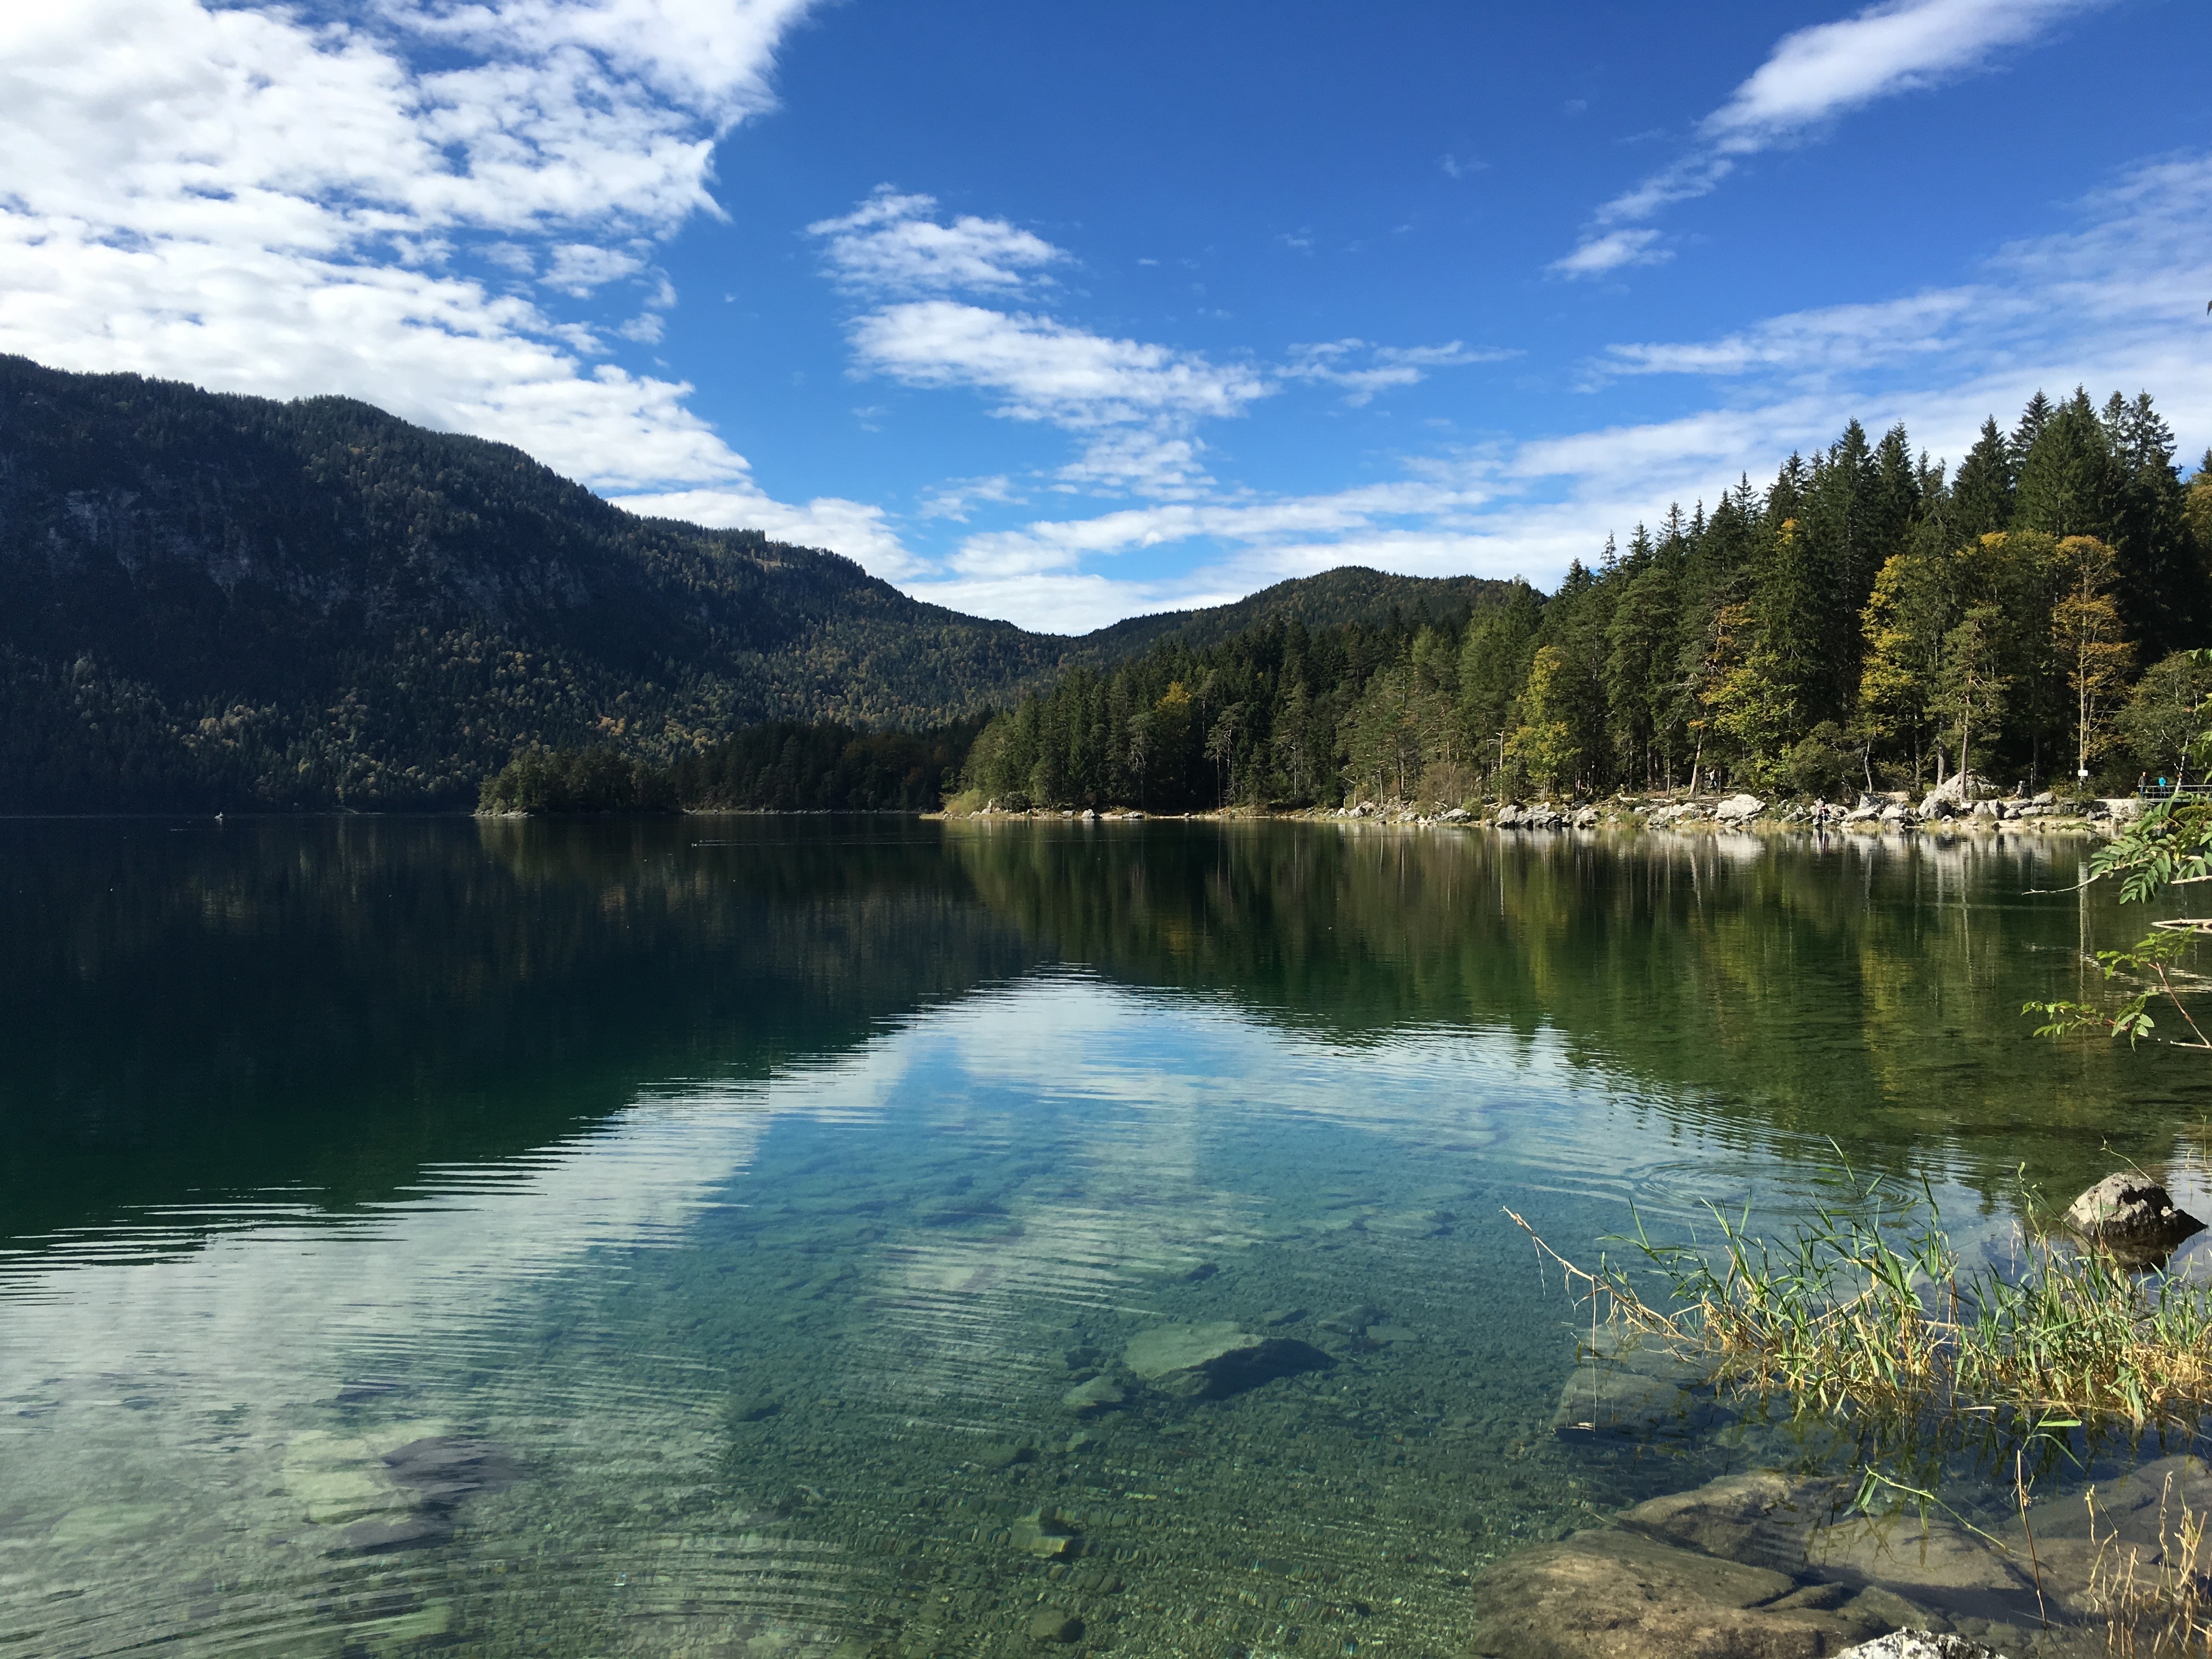
landscape, water, nature, wilderness, mountain, lake, river, mountain range, reflection, alpine, fjord, reservoir, highland, body of water, mountain landscape, mountains, germany, fell, loch, tarn, mountainous landforms